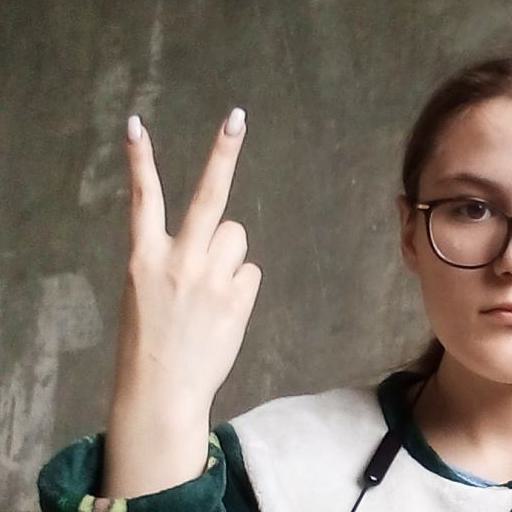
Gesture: peace_inverted